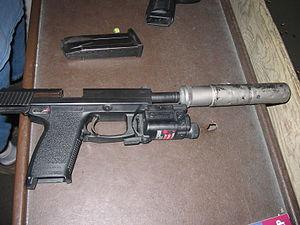
Le pistolet semi-automatique allemand HK MK23 Mod 0 est un pistolet créé sur commande de l'United States Special Operations Command. Il servit de base pour le HK USP.